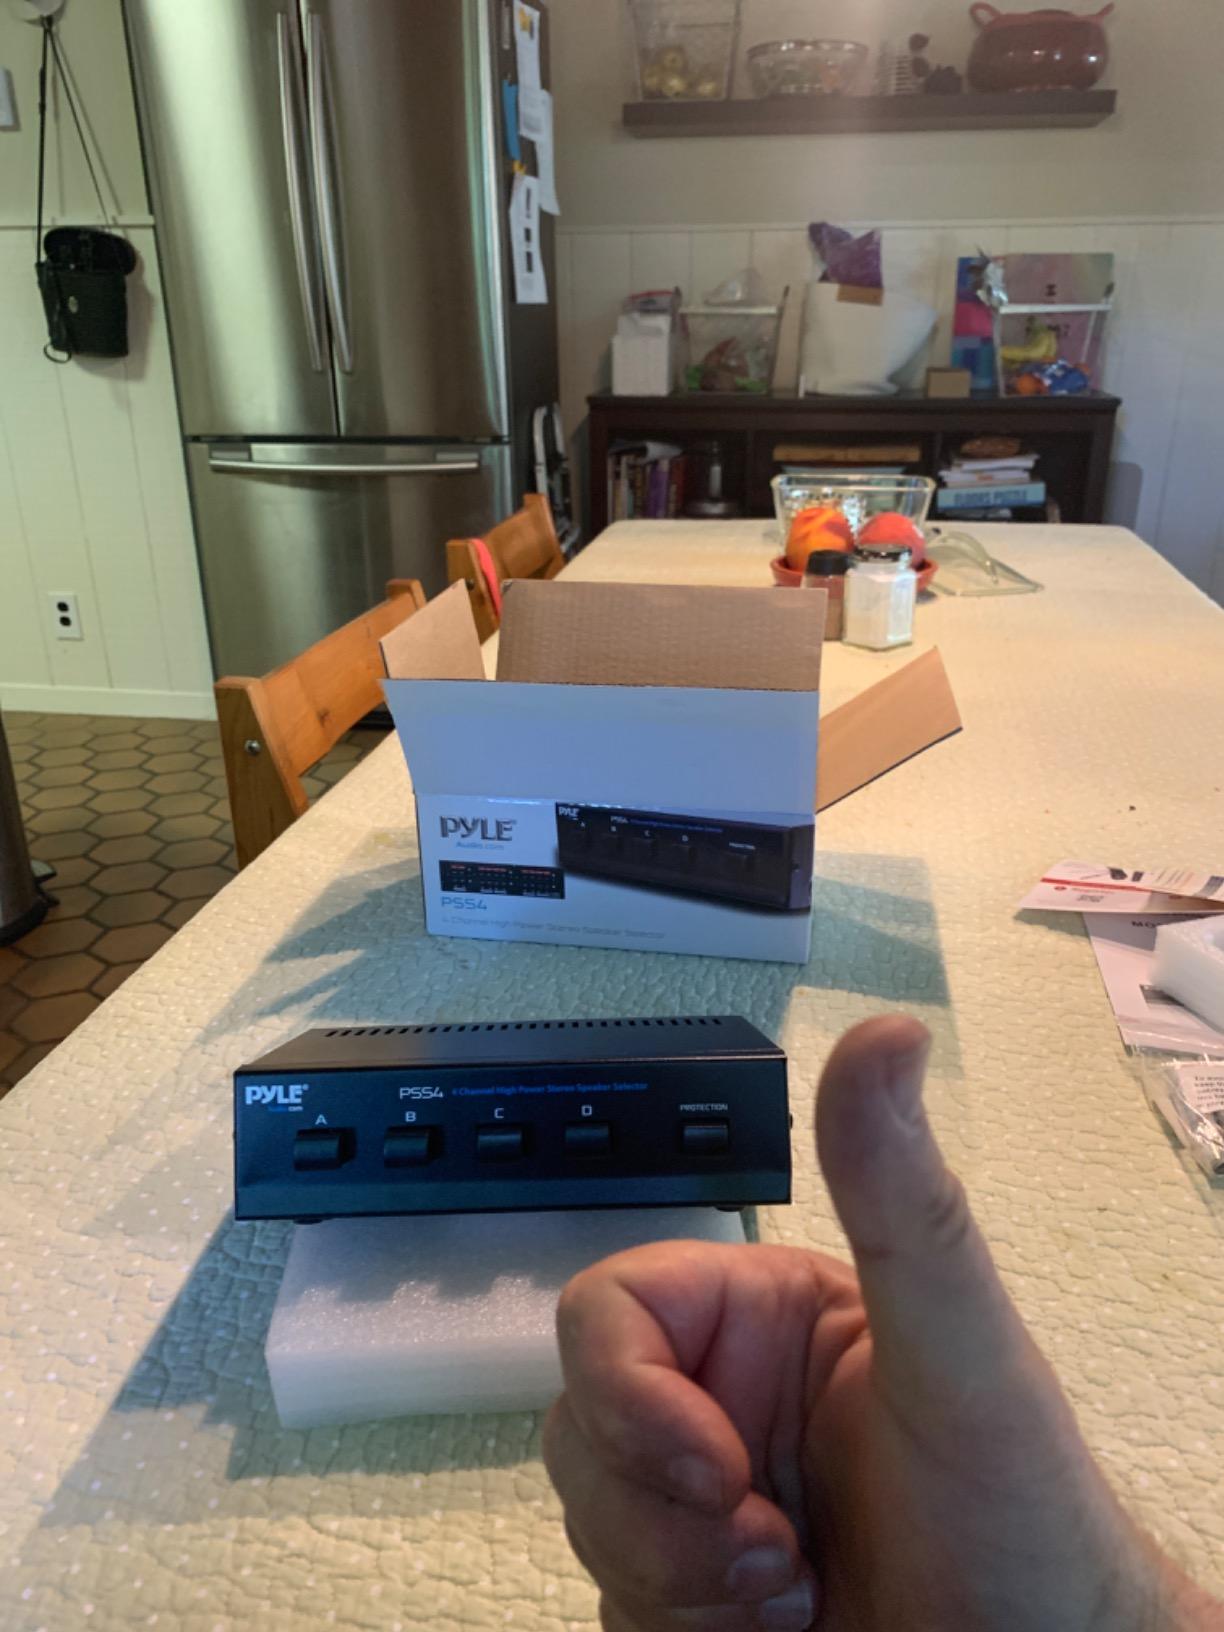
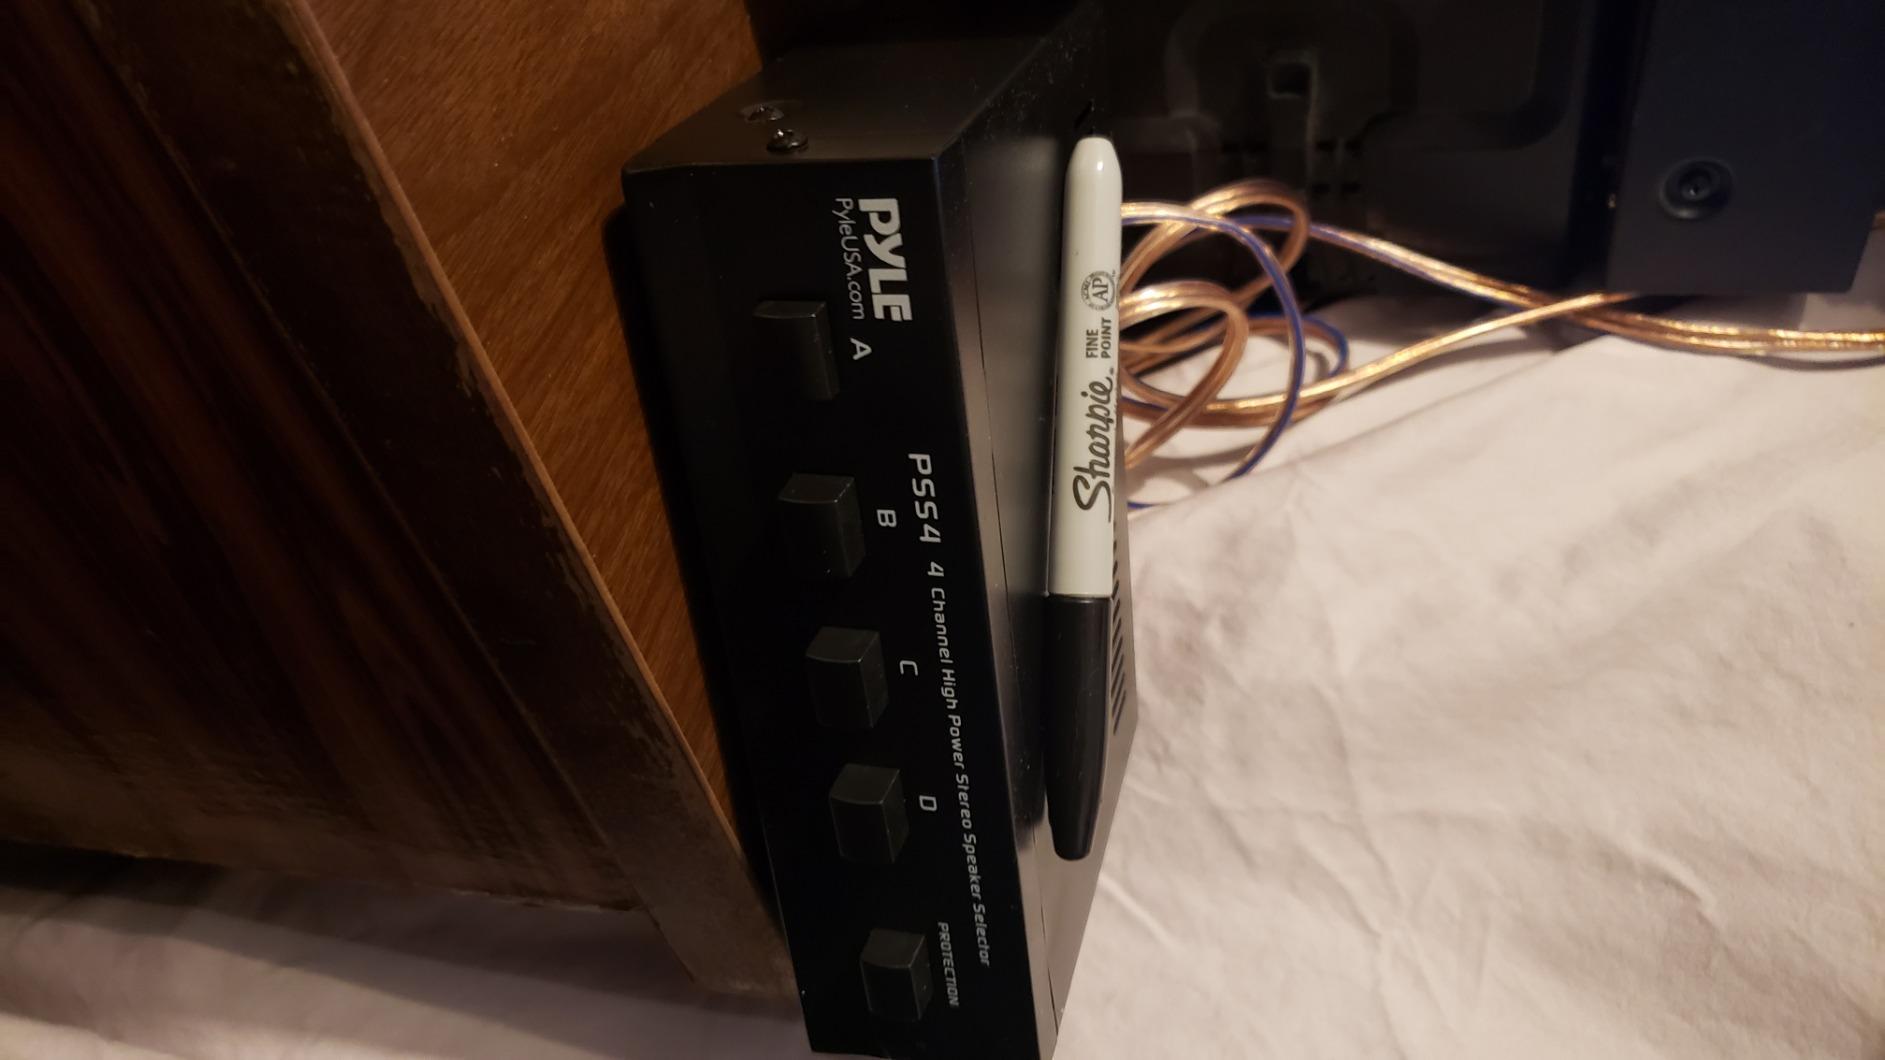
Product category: speaker
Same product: yes